Tyndall

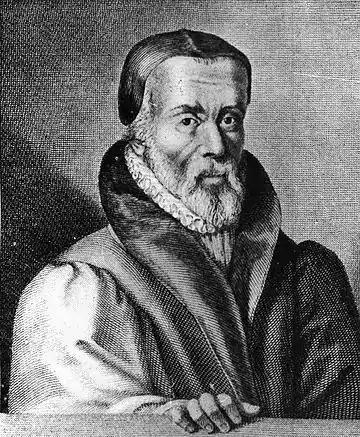
William Tyndale

There was an oral tradition at the University of Cambridge that Humphrey Tyndall, brother of Sir John Tyndall of Mapplestead and uncle (or great uncle) of the eminent deist Dr Matthew Tindal, was again offered the throne by the Protestant party in Bohemia in 1620. This Humphrey was Dean of Ely and president of Queens' College, Cambridge and vice-chancellor of Cambridge University. Humphrey refused, saying that "he had rather be Queen Elizabeth's subject than a foreign Prince", leading to the ill-fated Frederick V, Elector Palatine (married to Elizabeth, daughter of James I) becoming King for a year – a development that was a principal cause of the thirty years war. However, Humphrey Tyndall died in 1614.